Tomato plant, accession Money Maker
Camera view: tilt-top (135 deg); turntable rotation: 0 degrees
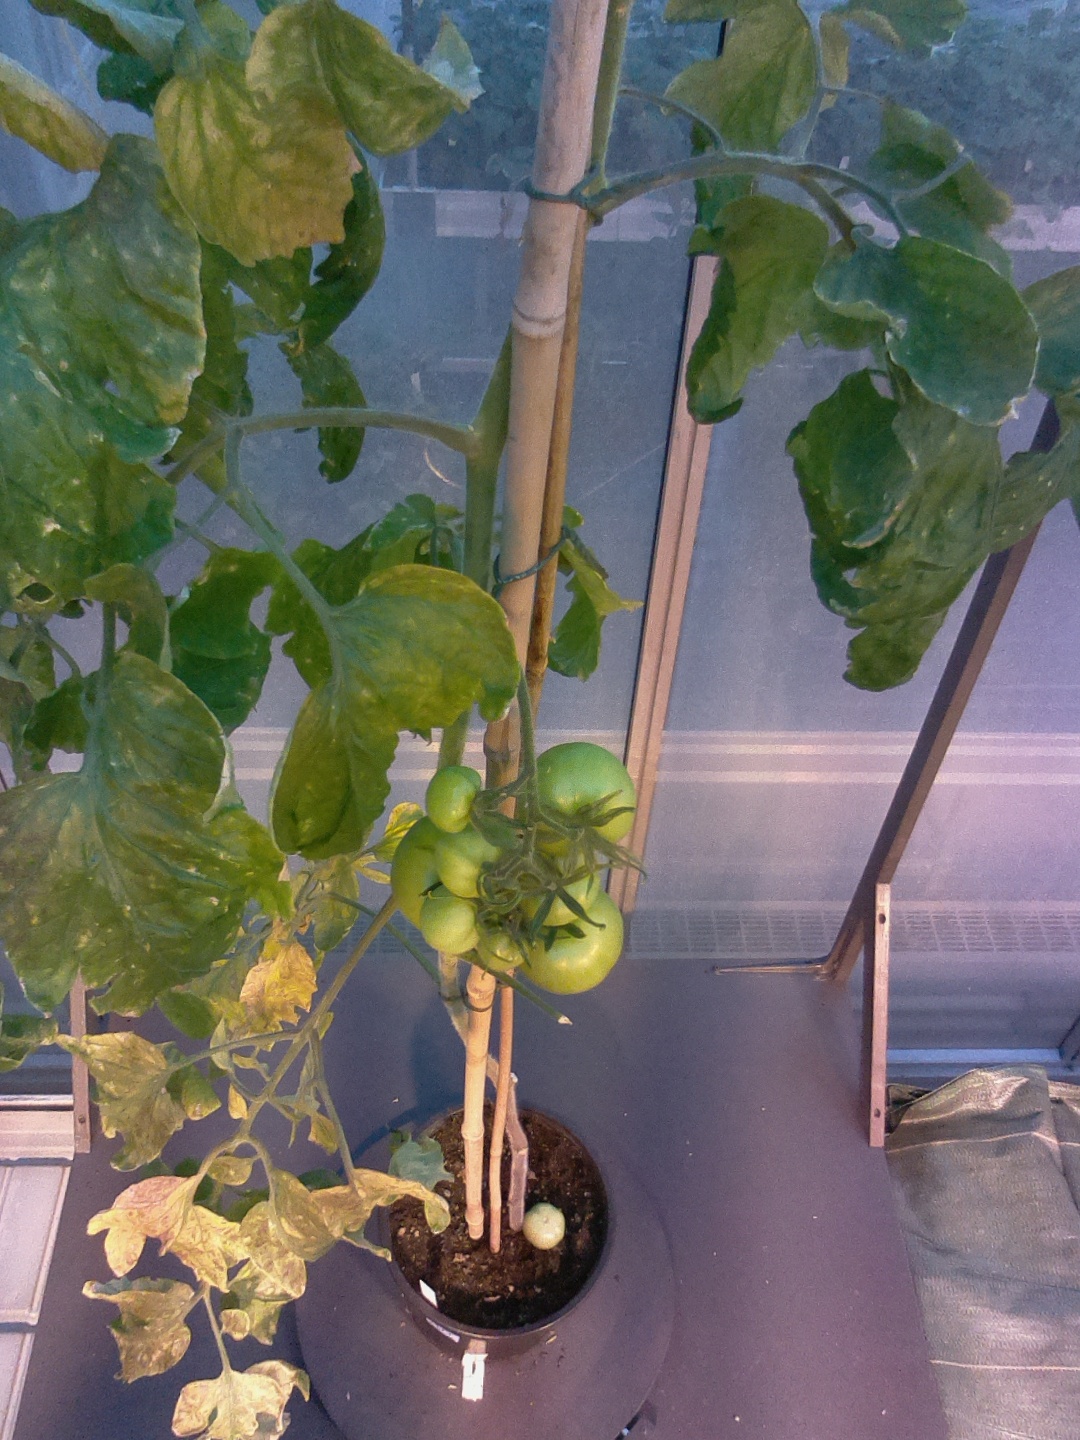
BBCH growth stage 79: 90% -100% of final fruit size